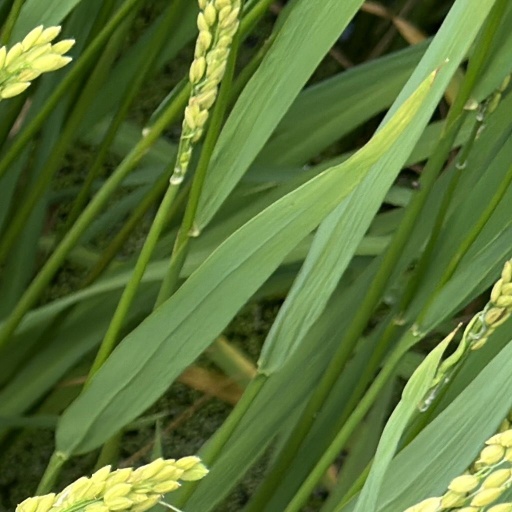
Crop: rice